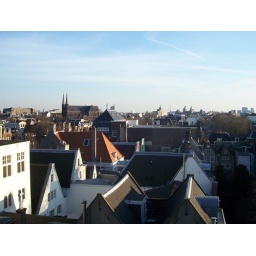
From the roof deck at my office in Amsterdam